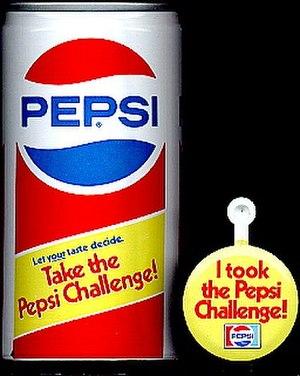
Le Pepsi Challenge est une campagne de marketing menée par la firme PepsiCo de 1975 à 1983 dans le cadre de la « guerre du cola ». Elle invite le consommateur à comparer le goût des sodas Pepsi et Coca-Cola lors d'un test à l'aveugle.